Live electronic music

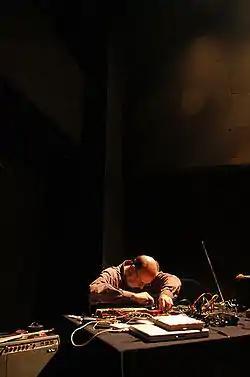
Keith Rowe (pictured in 2008) improvising with prepared guitar at a music festival in Tokyo

Electroacoustic improvisation (EAI) is a form of free improvisation that was originally referred to as live electronics. It has been part of the sound art world since the 1930s with the early works of John Cage. "" magazine published articles by a number of leading electronic and avant-garde composers in the 1960s.